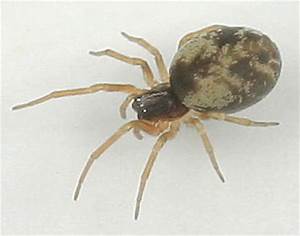
Label: spider